Neukieritzsch–Chemnitz railway

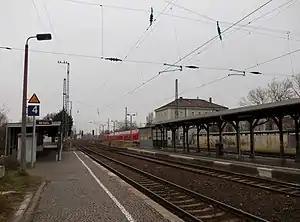
Neukieritzsch station

"Neukieritzsch station" (only "Kieritzsch" until 3 October 1936) was opened in 1842 together with the Leipzig–Altenburg section of the Leipzig–Hof railway, although the first tracks had been laid in 1841. A railway settlement developed in its immediate vicinity, since the village of Kieritzsch that the station was named after was about 3 km away. The new settlement was eventually named Neukieritzsch (New Kieritzsch). The station was in the vicinity of Kahnsdorf and Pürsten, but both villages rejected the naming of the station after their community. Already at the opening of the station, maintenance facilities were available in Kieritzsch and as a result of the opening of the lines to Borna and to Pegau (opened in 1909), the station developed into a small railway junction during the following decades.